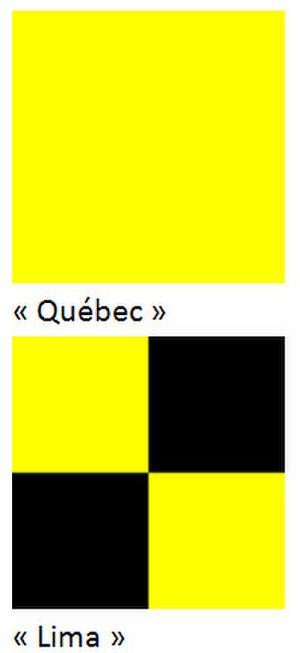
Il s'agit d'information provenant du Code international des signaux